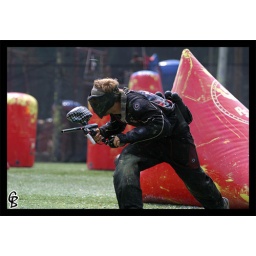
Chris Wilson dodging that green ball over his head